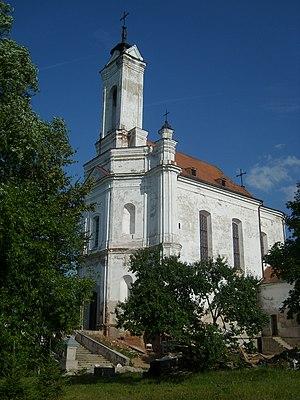
Zaslawie ou Zaslavl est une ville de la voblast de Minsk, en Biélorussie. Sa population s'élevait à 14 699 habitants en 2014.